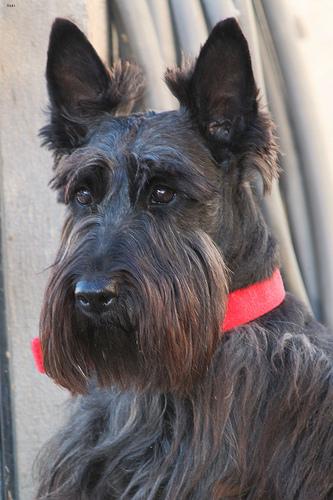
Breed: scottish terrier